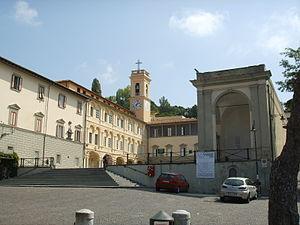
Le sanctuaire de Montenero ou sanctuaire de Notre-Dame des Grâces est un complexe religieux situé sur le mont Nero, à Livourne, en Italie centrale.